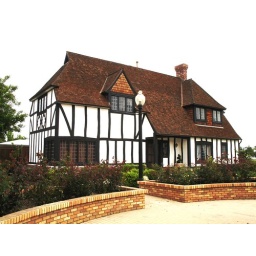
This house is in the park next to the yellow museum cottage